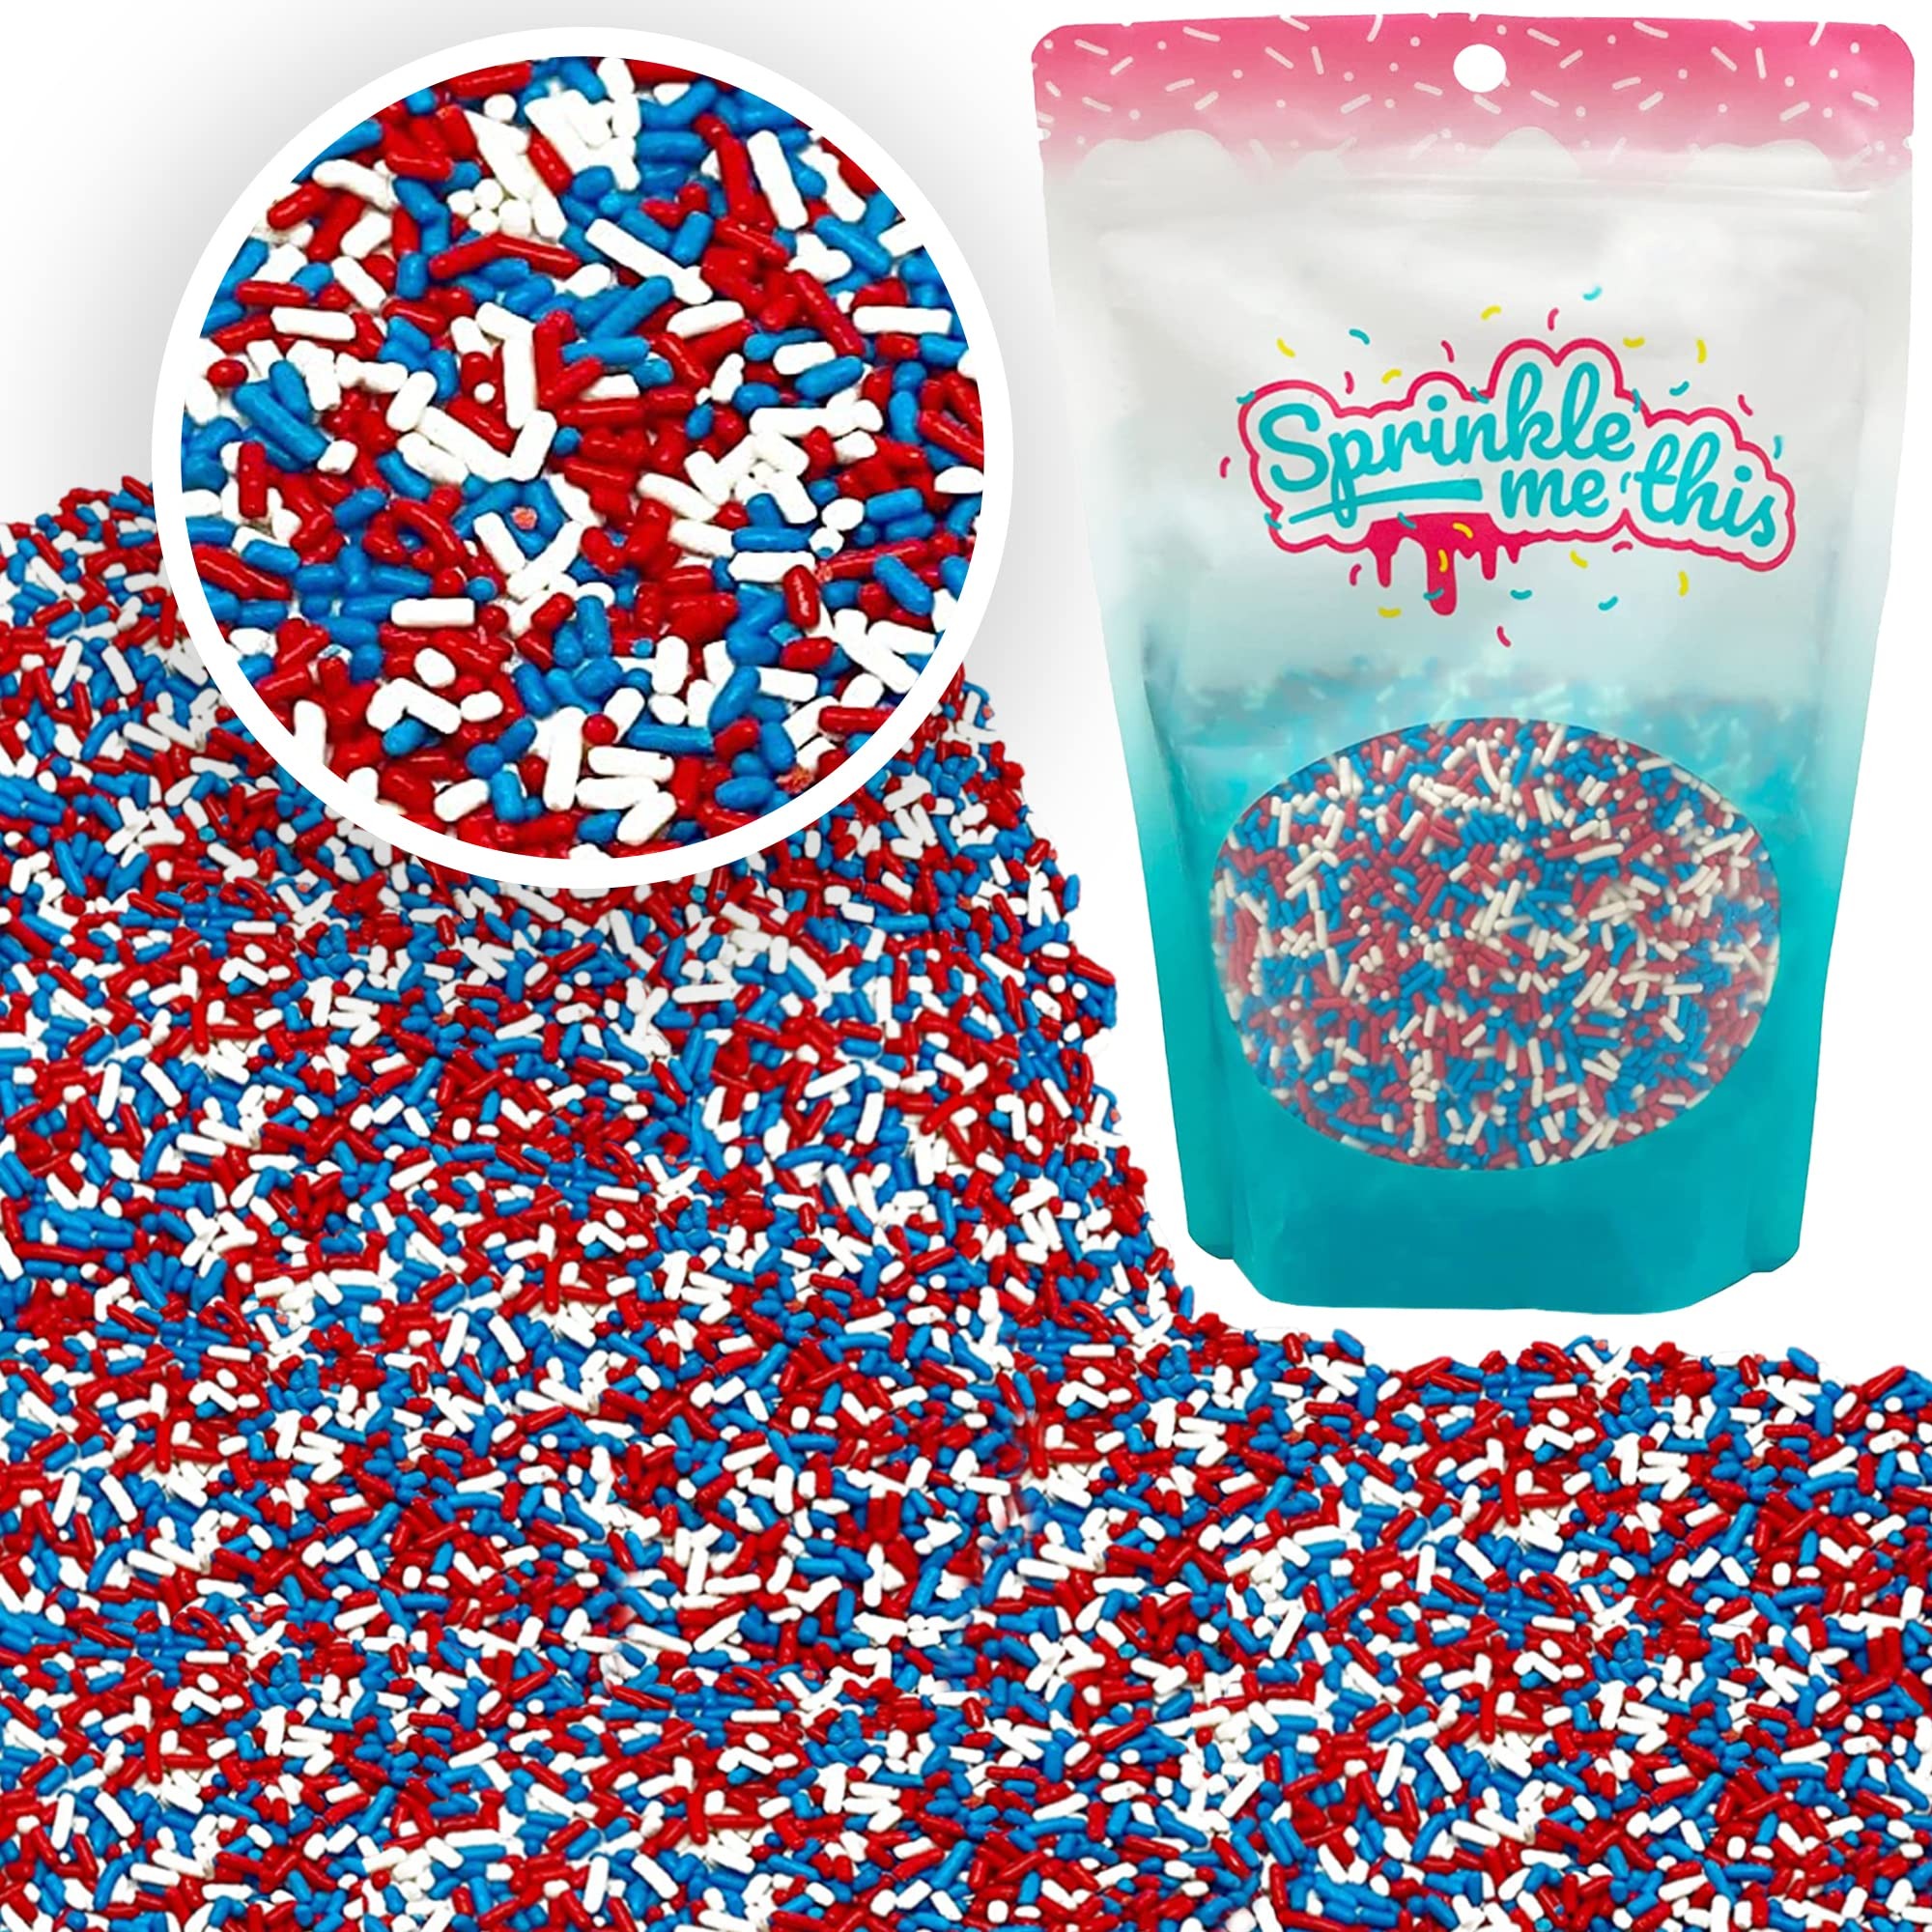
Item Name: Patriotic Sprinkles Red White and Blue for Decorating Cupcakes, Cakes, Cookies, and Ice Cream! All American Decorettes 4th July Sprinkles Made in America (12 Oz)
Bullet Point 1: Ideal for decorating 4th of July desserts such as cupcakes, cakes, cookies, and ice cream.
Bullet Point 2: Vibrant red, white, and blue colors add a festive touch to any patriotic celebration.
Bullet Point 3: Made in America, ensuring high-quality ingredients and craftsmanship.
Bullet Point 4: Convenient 12-ounce container provides ample sprinkles for multiple baking projects.
Bullet Point 5: Versatile use beyond Independence Day for themed parties and events throughout the year.
Product Description: Enhance your desserts with Patriotic Sprinkles Red White and Blue, perfect for celebrating American pride on cupcakes, cakes, cookies, and ice cream. These All American Decorettes are specially crafted for 4th of July festivities, adding a burst of color and patriotism to your culinary creations. Made in America, each sprinkle embodies quality and tradition, ensuring a vibrant and flavorful experience for every bite. Whether you're hosting a patriotic party or simply indulging in seasonal treats, these 12 ounces of sprinkles promise to elevate your desserts with a touch of red, white, and blue brilliance.
Value: 12.0
Unit: Ounce

Price: 14.89